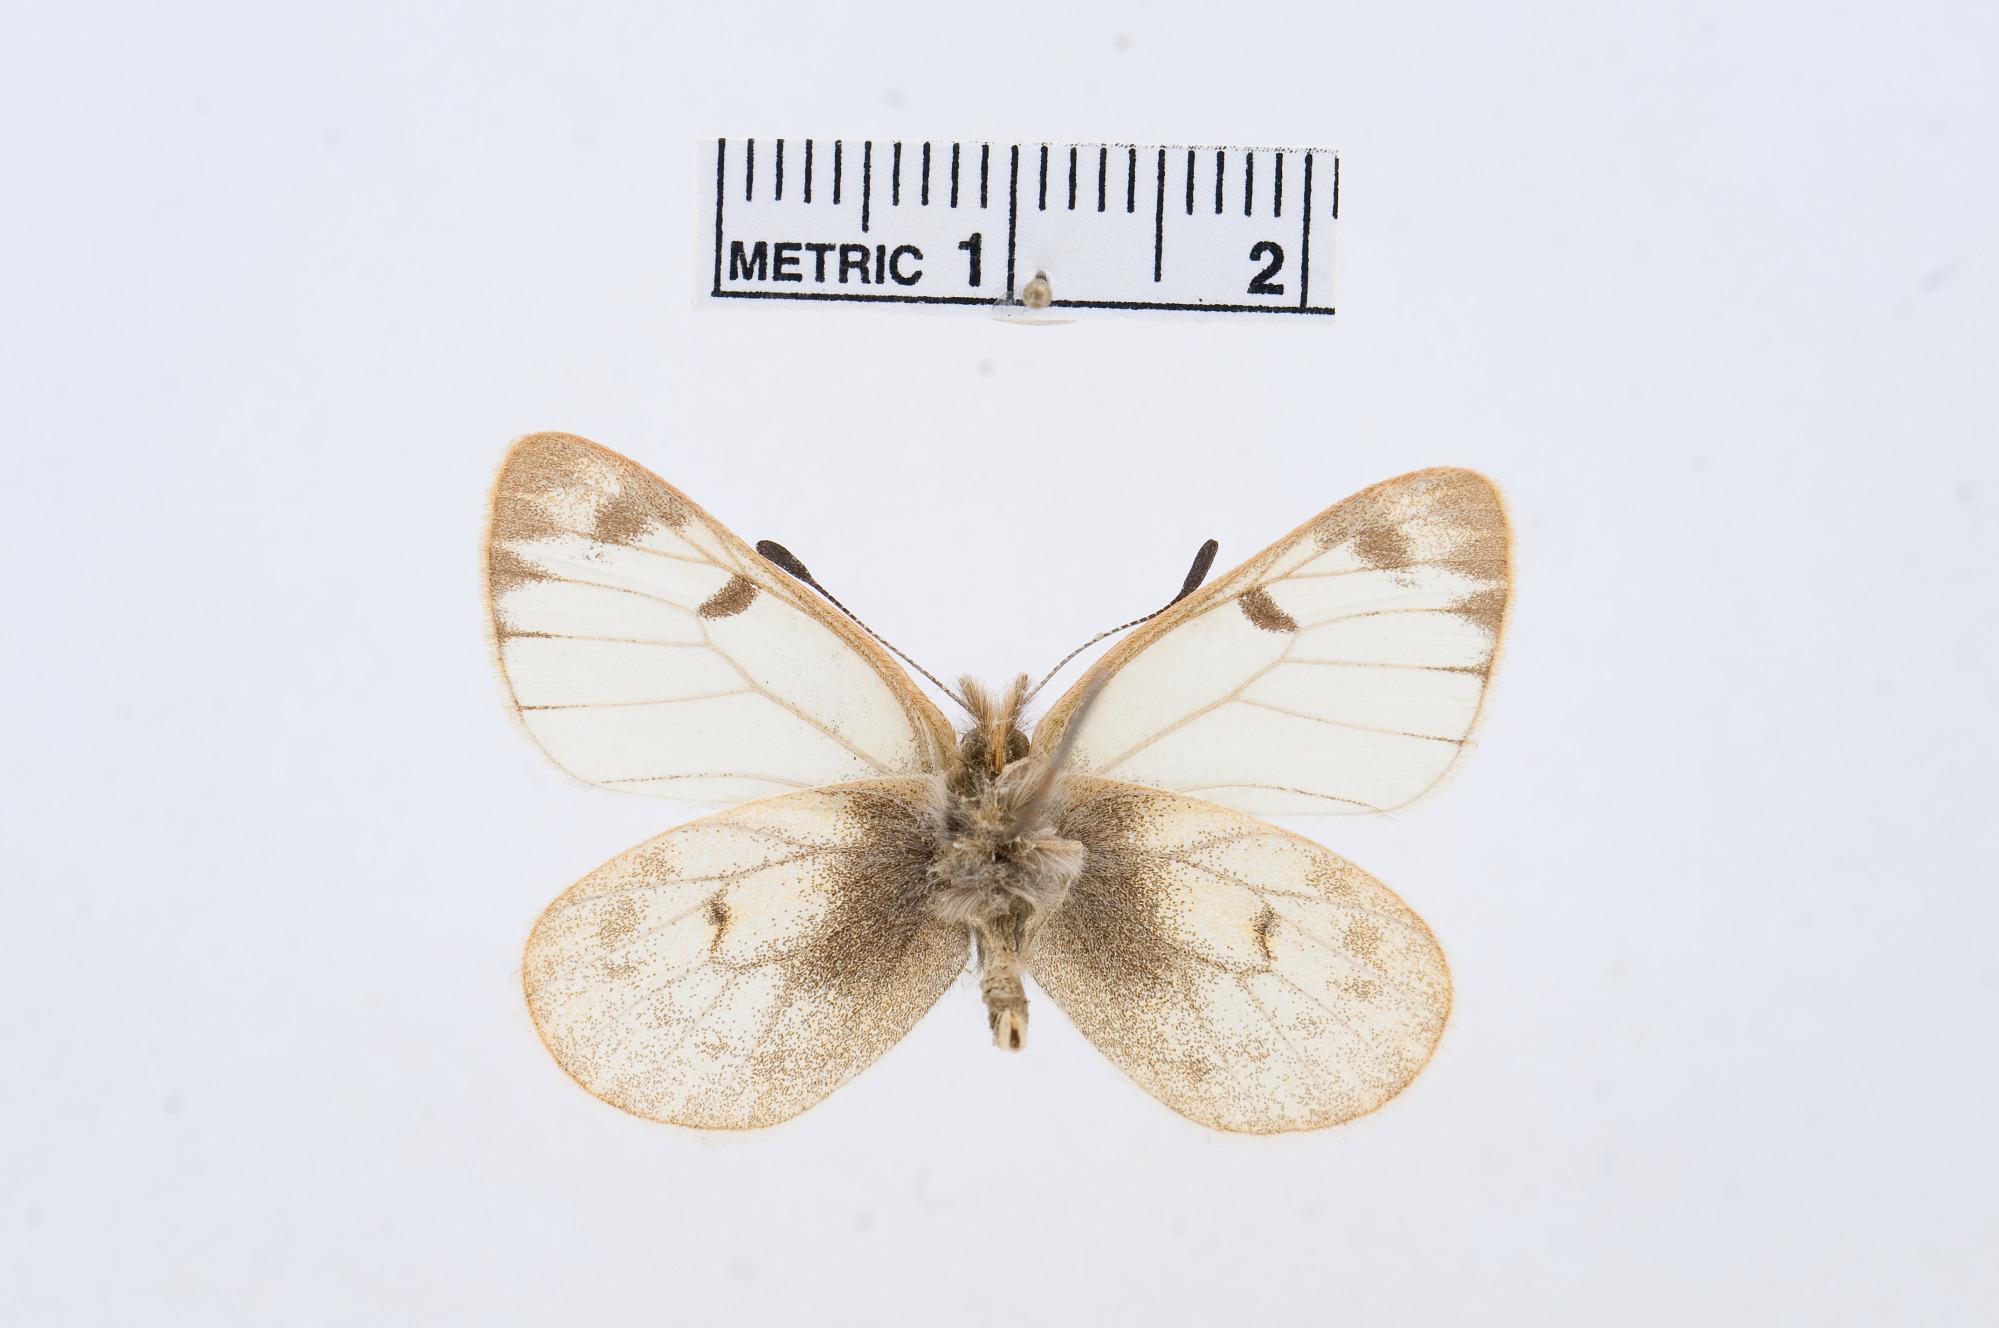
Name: Baltia shawii
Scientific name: Baltia shawii
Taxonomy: Animalia, Arthropoda, Hexapoda, Insecta, Lepidoptera, Pieridae, Pierinae